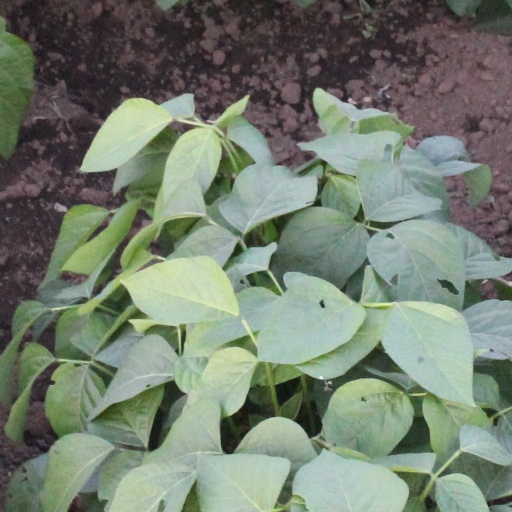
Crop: soybean